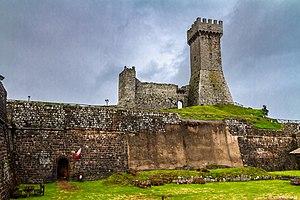
Radicofani est une commune italienne de la province de Sienne dans la région Toscane en Italie, un bourg médiéval qui trône à 766 m sur une colline basaltique surmonté d'une forteresse à 846 m.